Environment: real
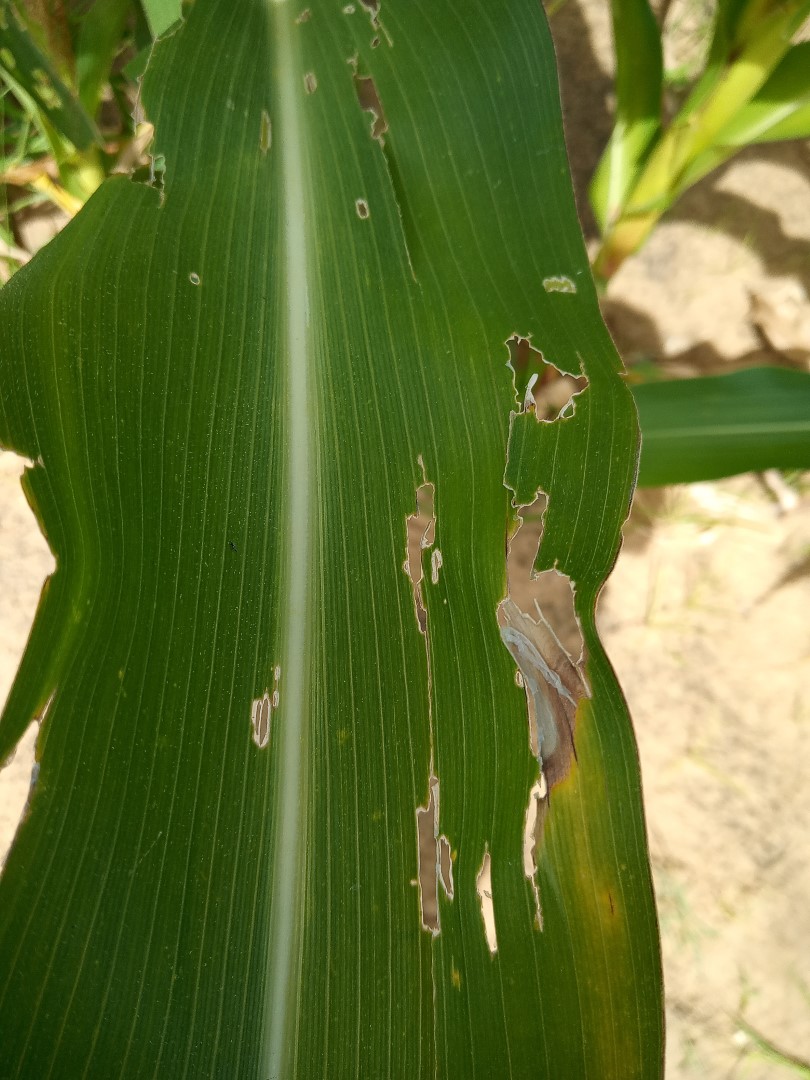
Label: fall_armyworm